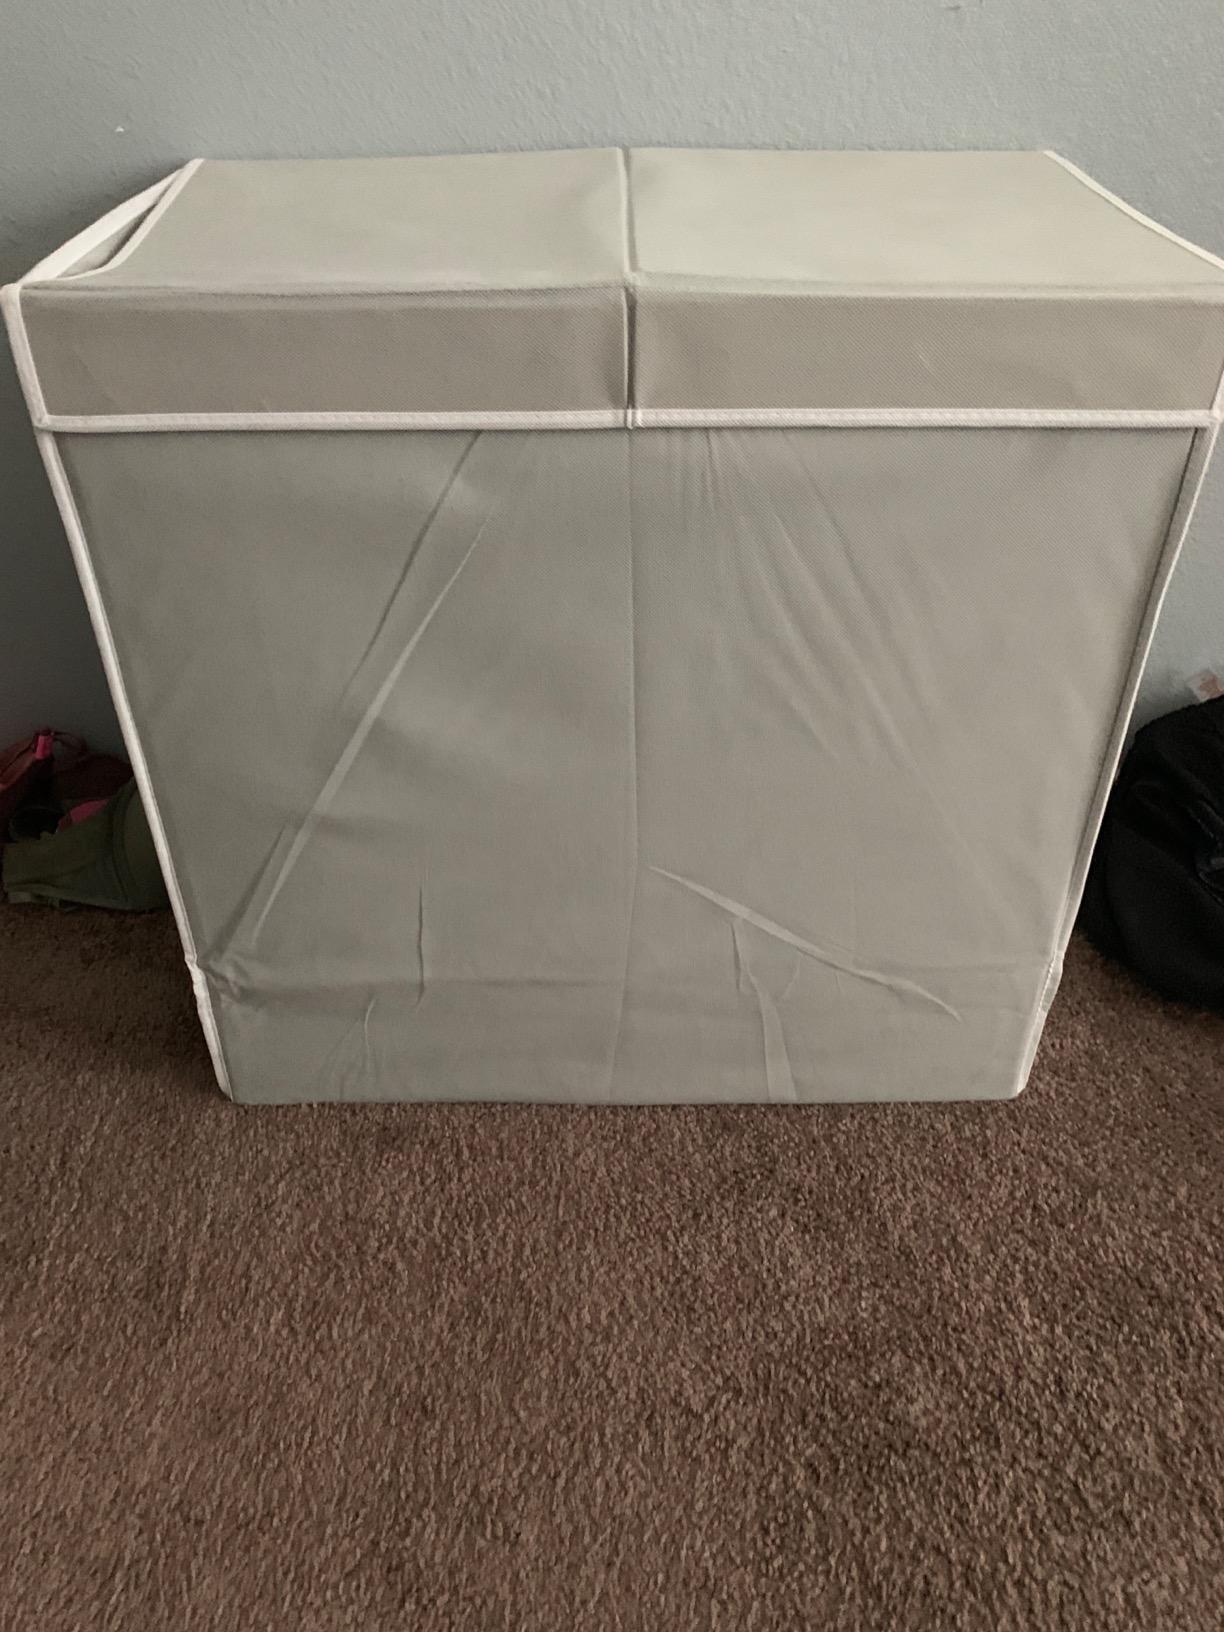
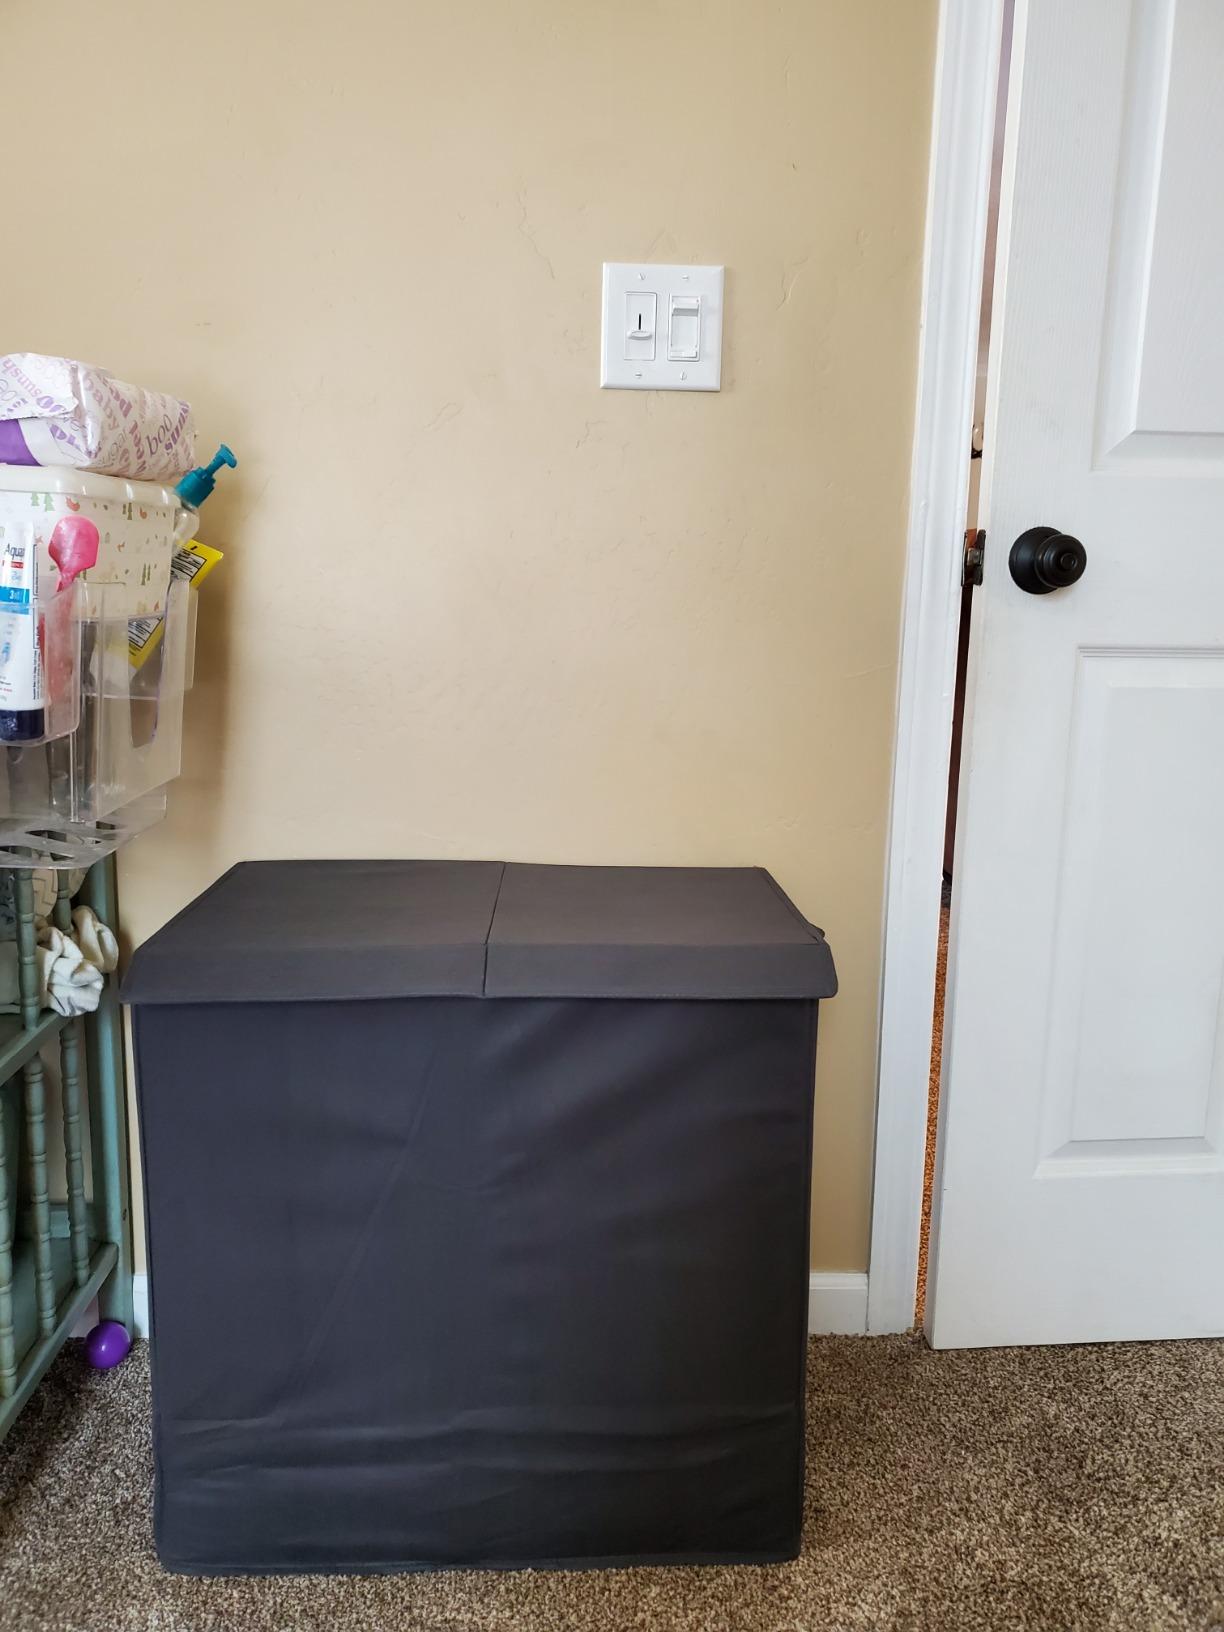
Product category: items_hamper
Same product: no